Baltic (tug)

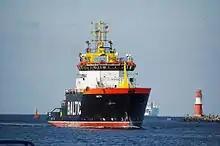
Front view

The "Baltic" is driven by two main engines of the General Electric 16V250MDB3 type which are connected to two Schottel controllable pitch propellers via transmissions and drive shafts. The engines are 16-cylinder Diesel units which can provide each at a nominal 1,050 revolutions per minute. The propellers are encased in Kort nozzles and have a maximum revolution speed of 170 rpm. Two thrusters are installed in the bow and the stern section respectively to improve the ship's manoeuvrability.